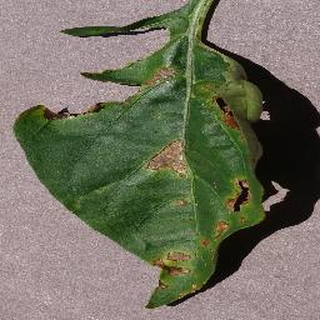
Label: bell_pepper_bacterial_spot